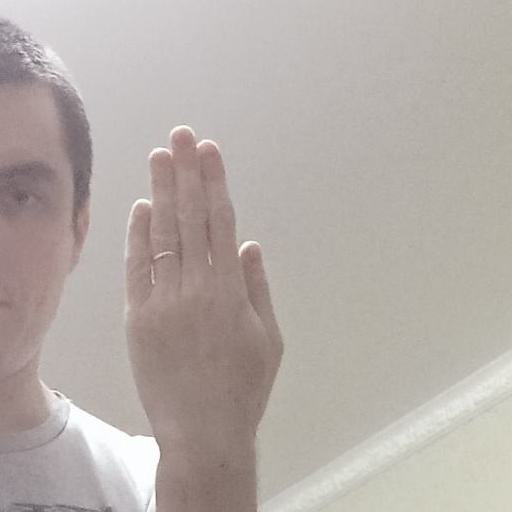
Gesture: stop_inverted